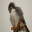
Label: bird